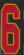
Number: 6